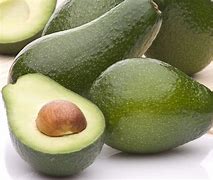
Label: Avocado